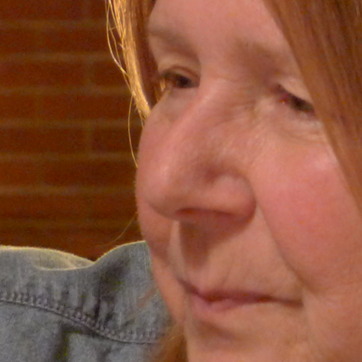
Material: skin